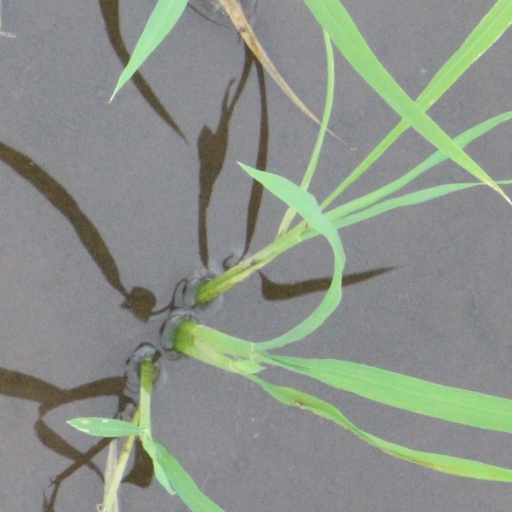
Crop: rice